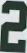
Number: 2